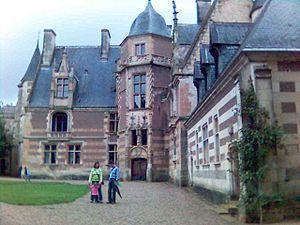
Formant la transition entre l'art gothique et la Première Renaissance, le style Louis XII est le résultat des guerres d'Italie de Charles VIII et de Louis XII mettant alors la France en rapport direct avec la Renaissance artistique italienne. D'une façon générale, la structure reste française, seul le décor change et devient italien.